Goryeo

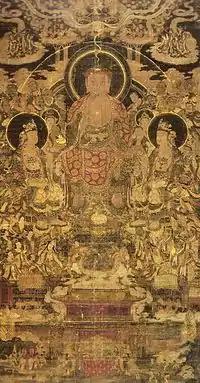
Illustration of Maitreyavyakarana sutra (彌勒下生經變相圖)

Goryeo positioned itself at the center of its own "world" called ""Haedong"". "Haedong", meaning "East of the Sea", was a distinct and independent world that encompassed the historical domain of the ""Samhan"", another name for the Three Kingdoms of Korea. The rulers of Goryeo, or "Haedong", used the titles of emperor and Son of Heaven. Imperial titles were used since the founding of Goryeo, and the last king of Silla addressed Wang Geon as the Son of Heaven when he capitulated. Posthumously, temple names with the imperial characters of "progenitor" and "ancestor" were used. Imperial designations and terminology were widely used, such as "empress", "imperial crown prince", "imperial edict", and "imperial palace".